Jirón Callao

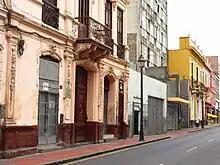
Intersection with Tacna Avenue

Jirón Callao is a major street in the Damero de Pizarro, located in the historic centre of Lima, Peru. The street starts at its intersection with the Jirón Sancho de Rivera and continues until it reaches the Jirón de la Unión, next to the Plaza de Armas.